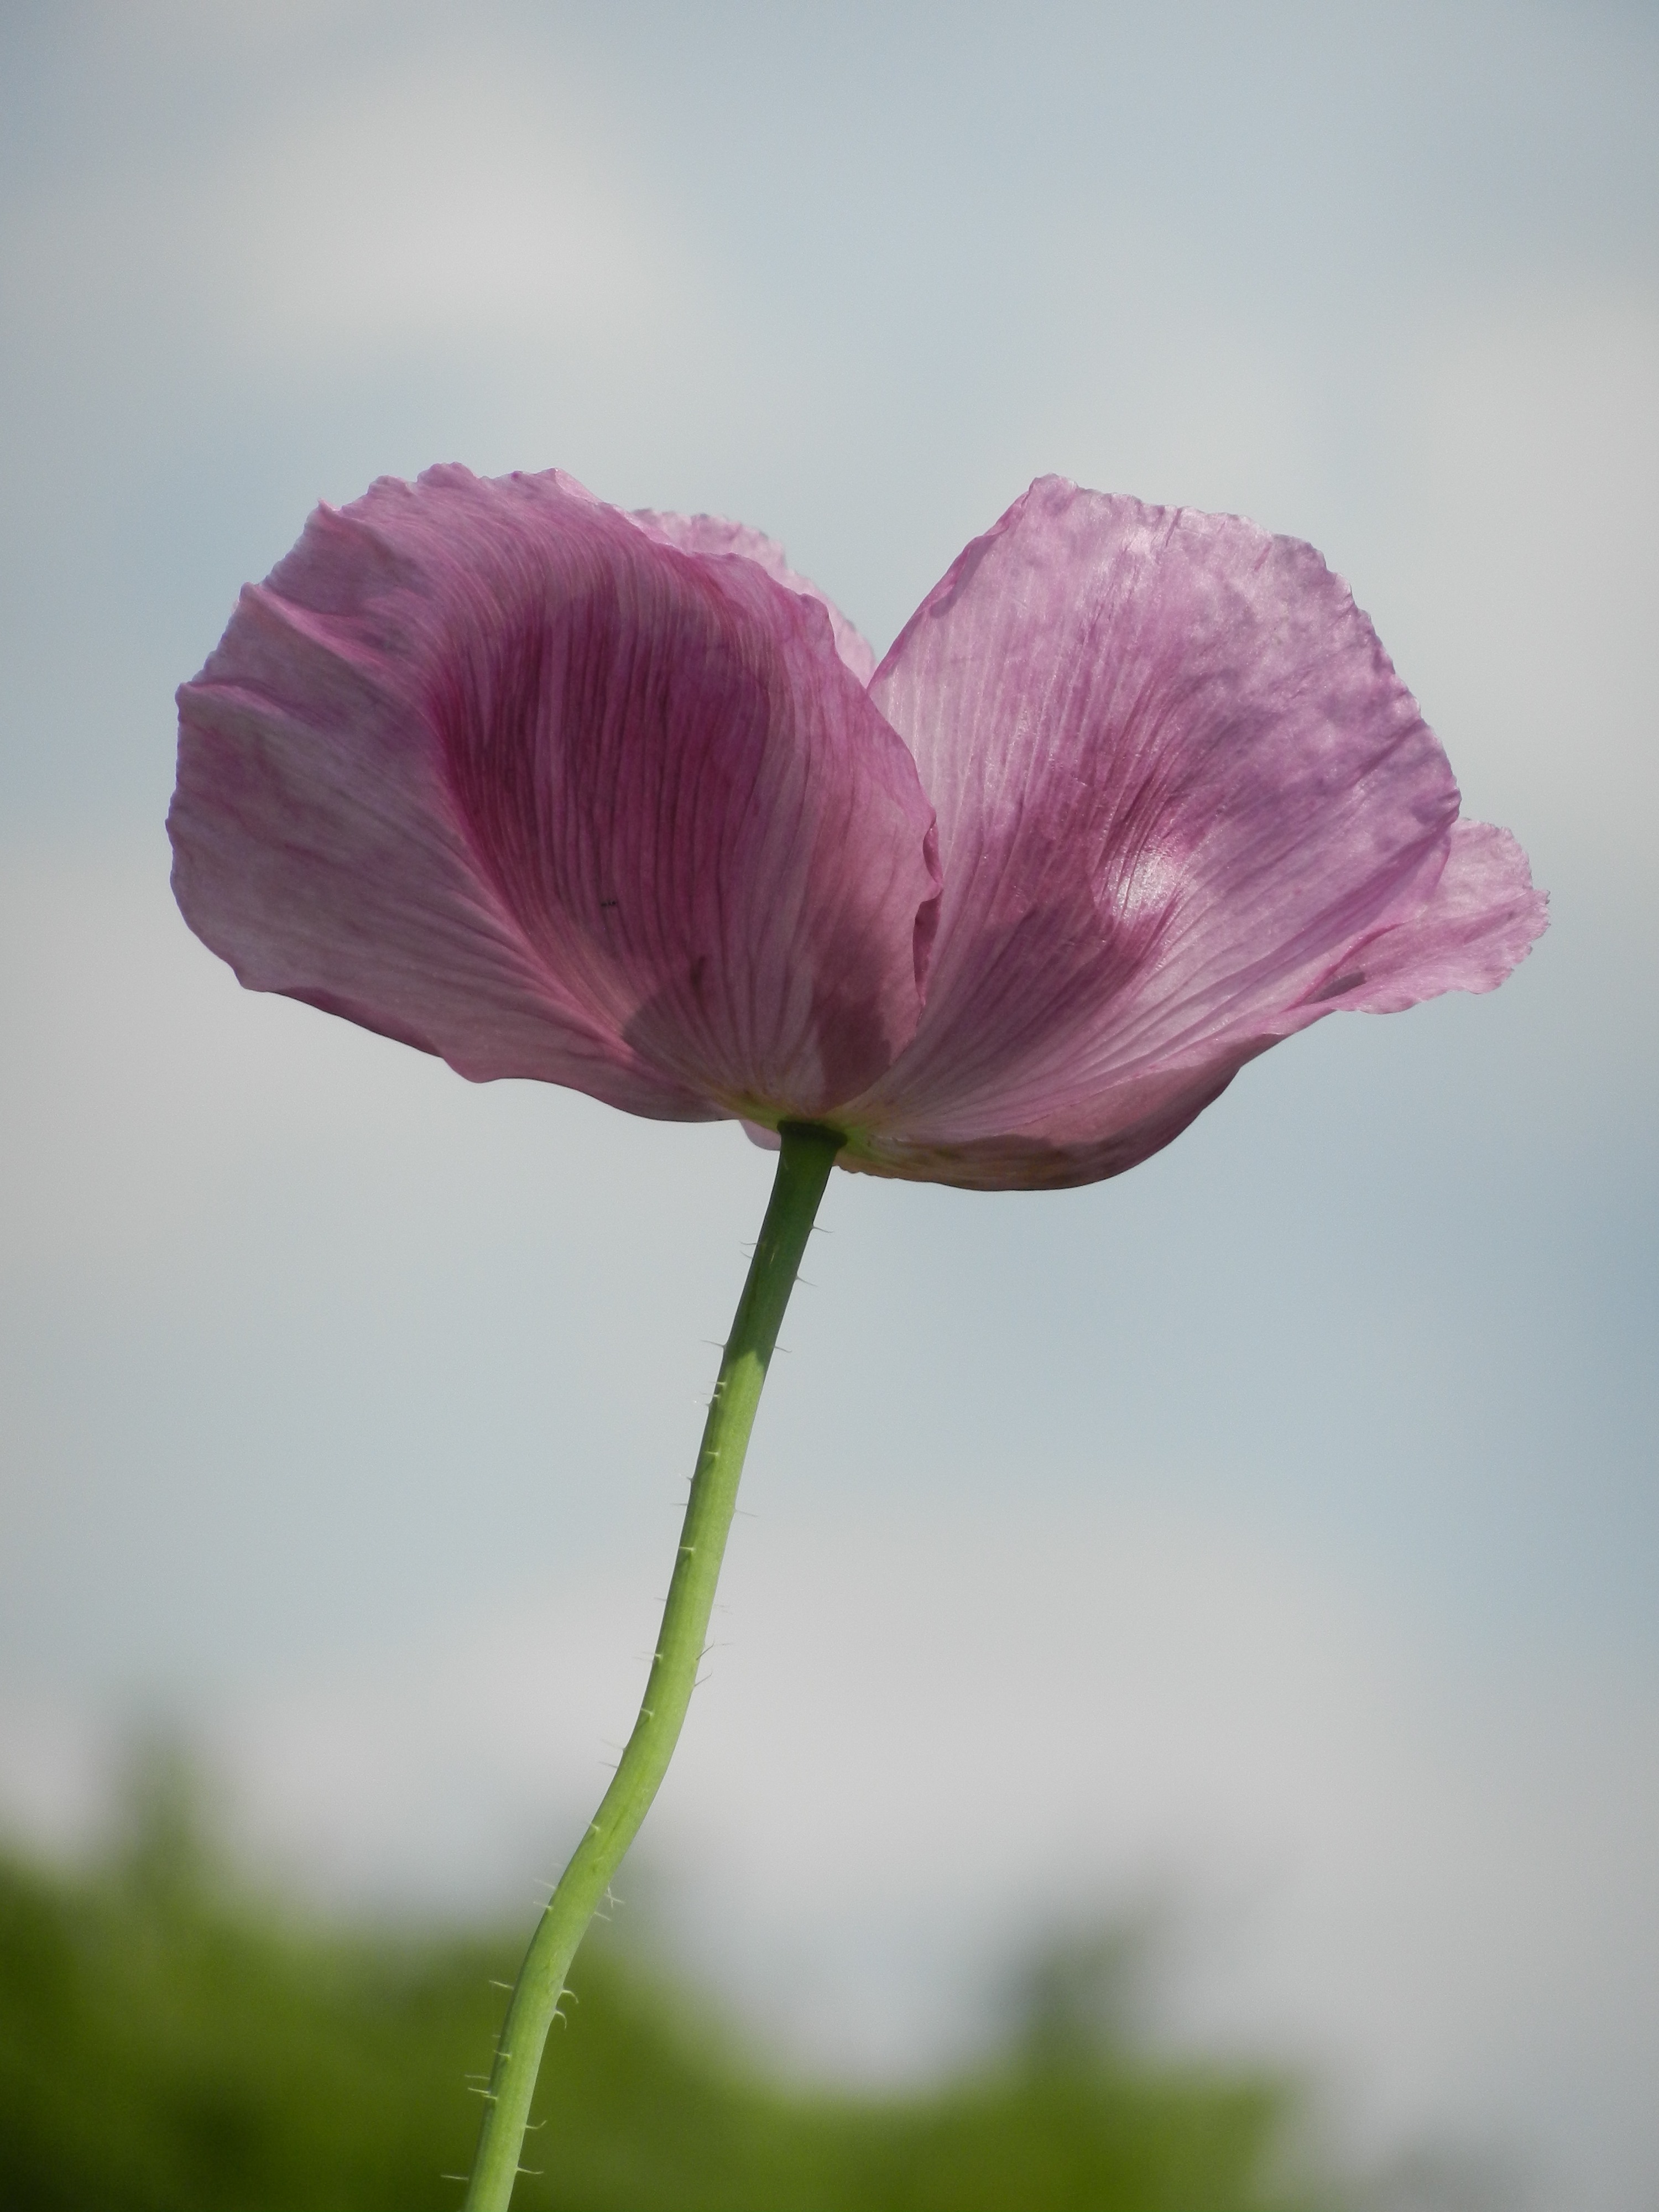
blossom, plant, sky, photography, flower, purple, petal, pink, flora, wildflower, close up, poppy, fragile, tender, coquelicot, macro photography, flowering plant, plant stem, land plant, poppy family